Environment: real
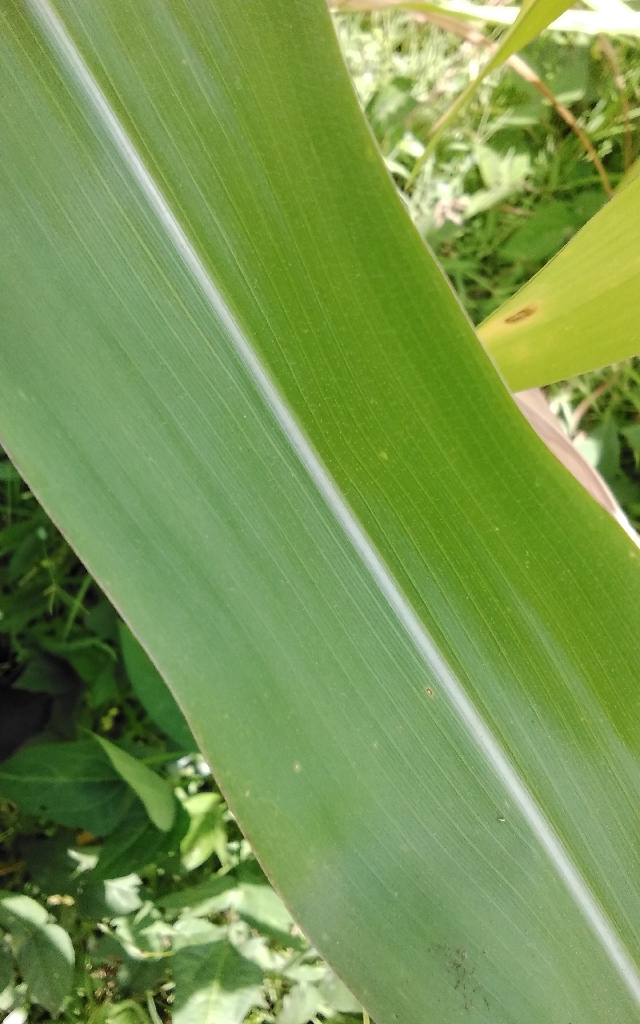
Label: healthy